Massimo Vignelli

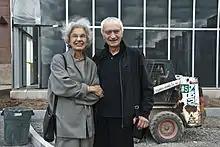
Lella and Massimo in front of the Vignelli Center for Design Studies during construction.

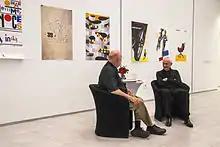
Massimo Vignelli with R. Roger Remington at the Vignelli Center for Design Studies, RIT, where he was awarded an honorary doctorate in fine arts.

In 2008, Massimo and Lella Vignelli agreed to donate the entire archive of their design work to the Rochester Institute of Technology. The archive is housed in a building designed by Lella and Massimo Vignelli, The Vignelli Center For Design Studies. The building, which opened in September 2010, includes exhibition spaces, classrooms, and offices.